Melissa Coates

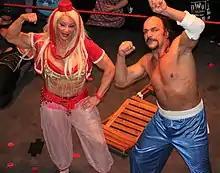
Coates, in character as The Super Genie, with Sabu in 2017

After leaving Women Superstars Uncensored, Coates began competing on the independent circuit throughout 2011 before taking a hiatus due to requiring knee surgery. On February 4, 2012, Coates made her debut for the Michigan Championship Wrestling Association in a mixed tag team match, where she teamed with Tyler Elkins to defeat Sybil Starr and Brian Castle. As a result of gaining the pinfall for her team, Coates was granted a match against the Bombshell's Champion Arella Angel. On March 3, Coates defeated Angel to win the Bombshell's Title. Soon after the victory, Coates left the MCWA, leading to the Bombshell's Title being vacated in the process. On June 15, 2012, Coates defeated Stacy Shadows to win the Brew City Wrestling Women's Championship, ending Shadows' near two year-long championship reign. Coates would go on to hold the title for over three months before losing it back to Shadows on September 21 in a three-way match also involving Melanie Cruise. On November 15, 2014, Coates began managing Sabu, complete with the nickname "The Super Genie".